Proclamation of the French Republic (September 4, 1870)

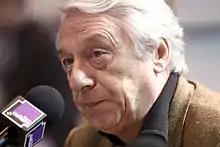
In the 1970s, Michel Winock took part in the extensive historiography of the Paris Commune, which gave a social interpretation of September 4, 1870.

Jules Favre then put forth the proposal of a triumvirate, comprising the President of the Legislative Body, Eugène Schneider; the Minister of War, Charles Cousin-Montauban; and the Governor of Paris, General Trochu. Before their separation, Adolphe Thiers and the five Republicans pledged to convene once more, following the consultation of their respective constituencies on the matter.